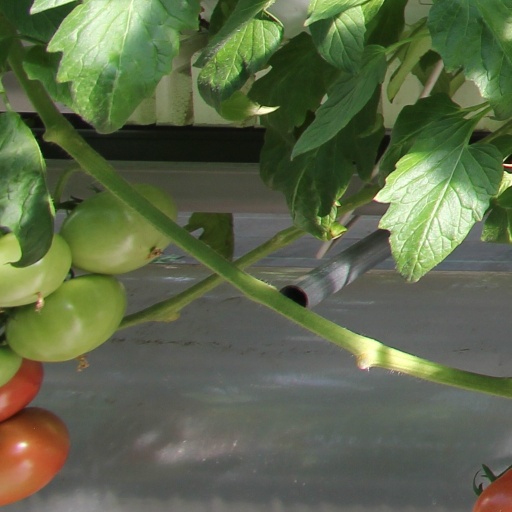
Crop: tomato